Sargaalaya Crafts Village

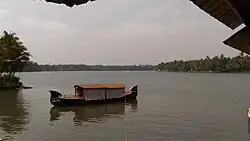
Saargalaya Boating Facility

Sargaalaya is a arts and crafts village in Iringal, near Vatakara in the Kozhikode district of Kerala, India. It was established at a cost of around 15 crores on 19 February 2011 by The Kerala Tourism Department. It was inaugurated by the then Home and Tourism Minister, Mr Kodiyeri Balakrishnan and the Uralungal Labour Contract Co-operative Society received the contract to manage the crafts village for a period of ten years.